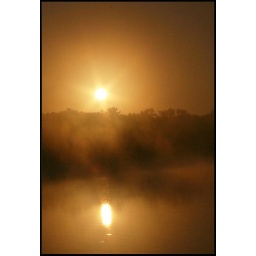
sun in sky and water